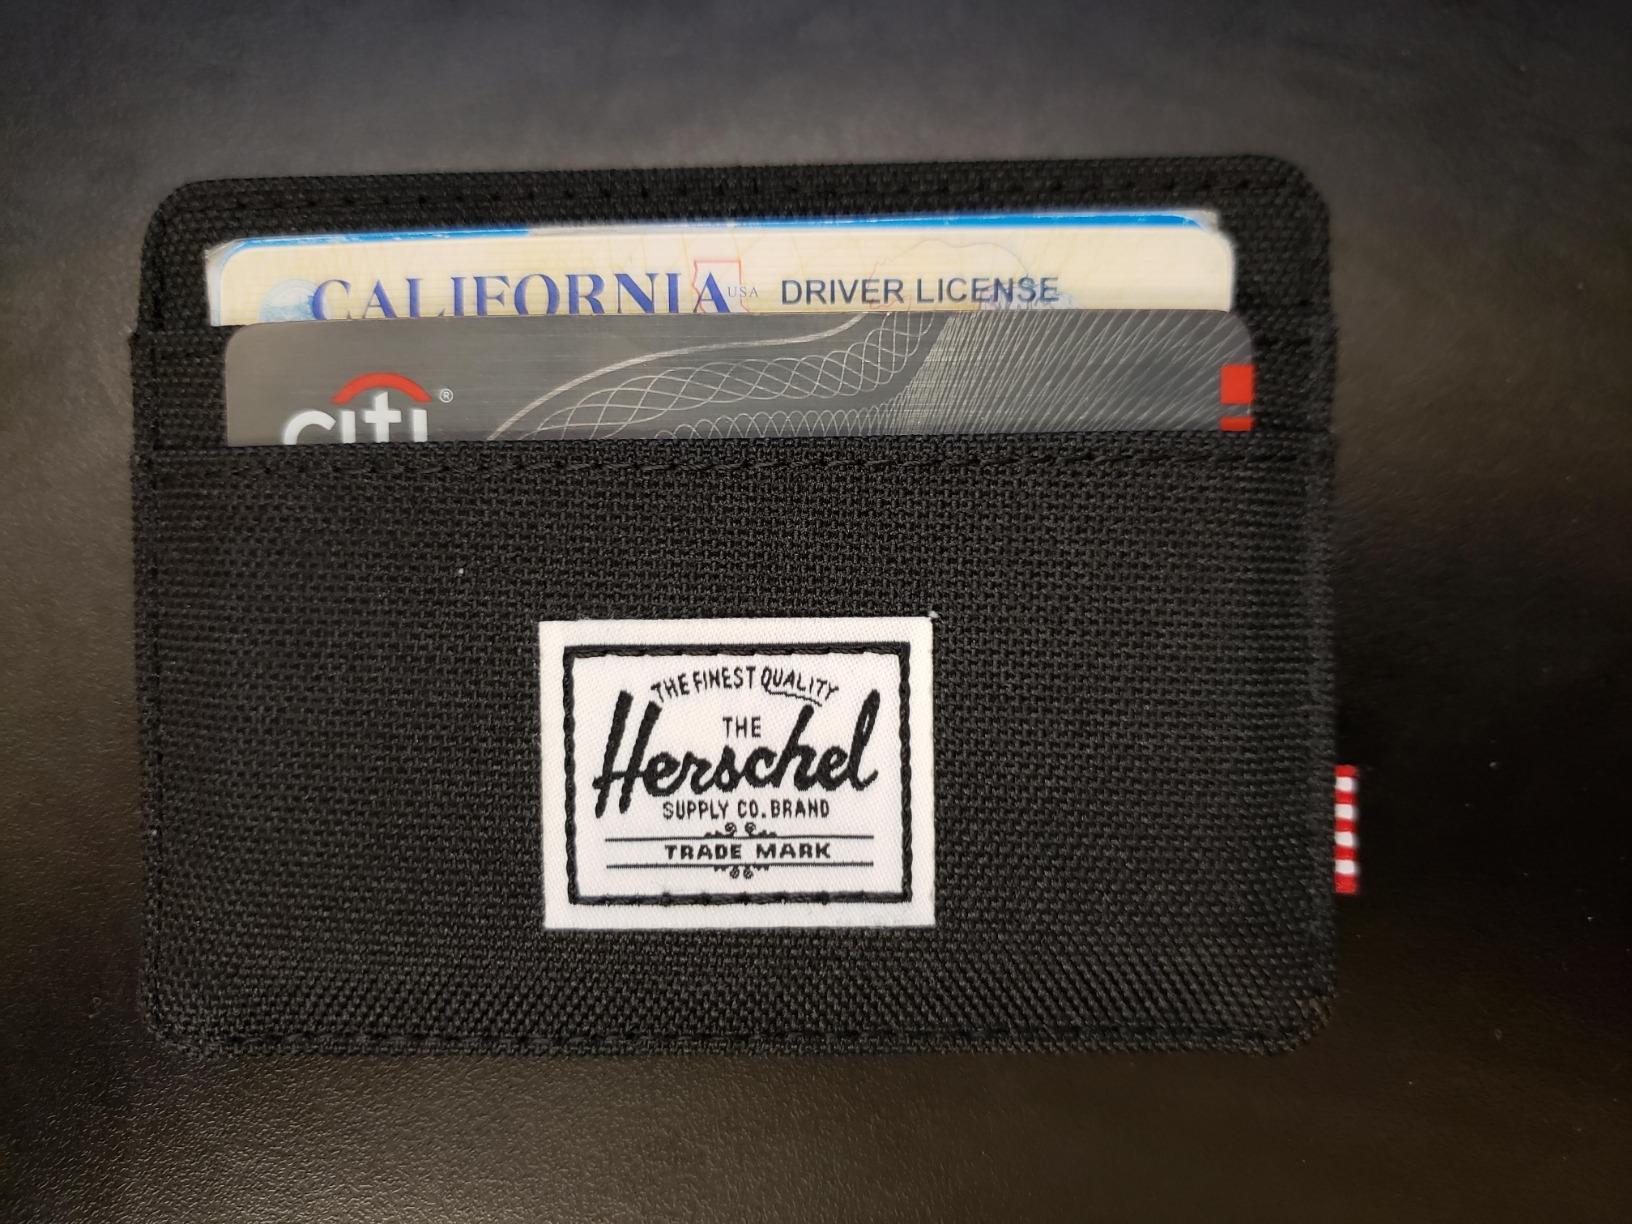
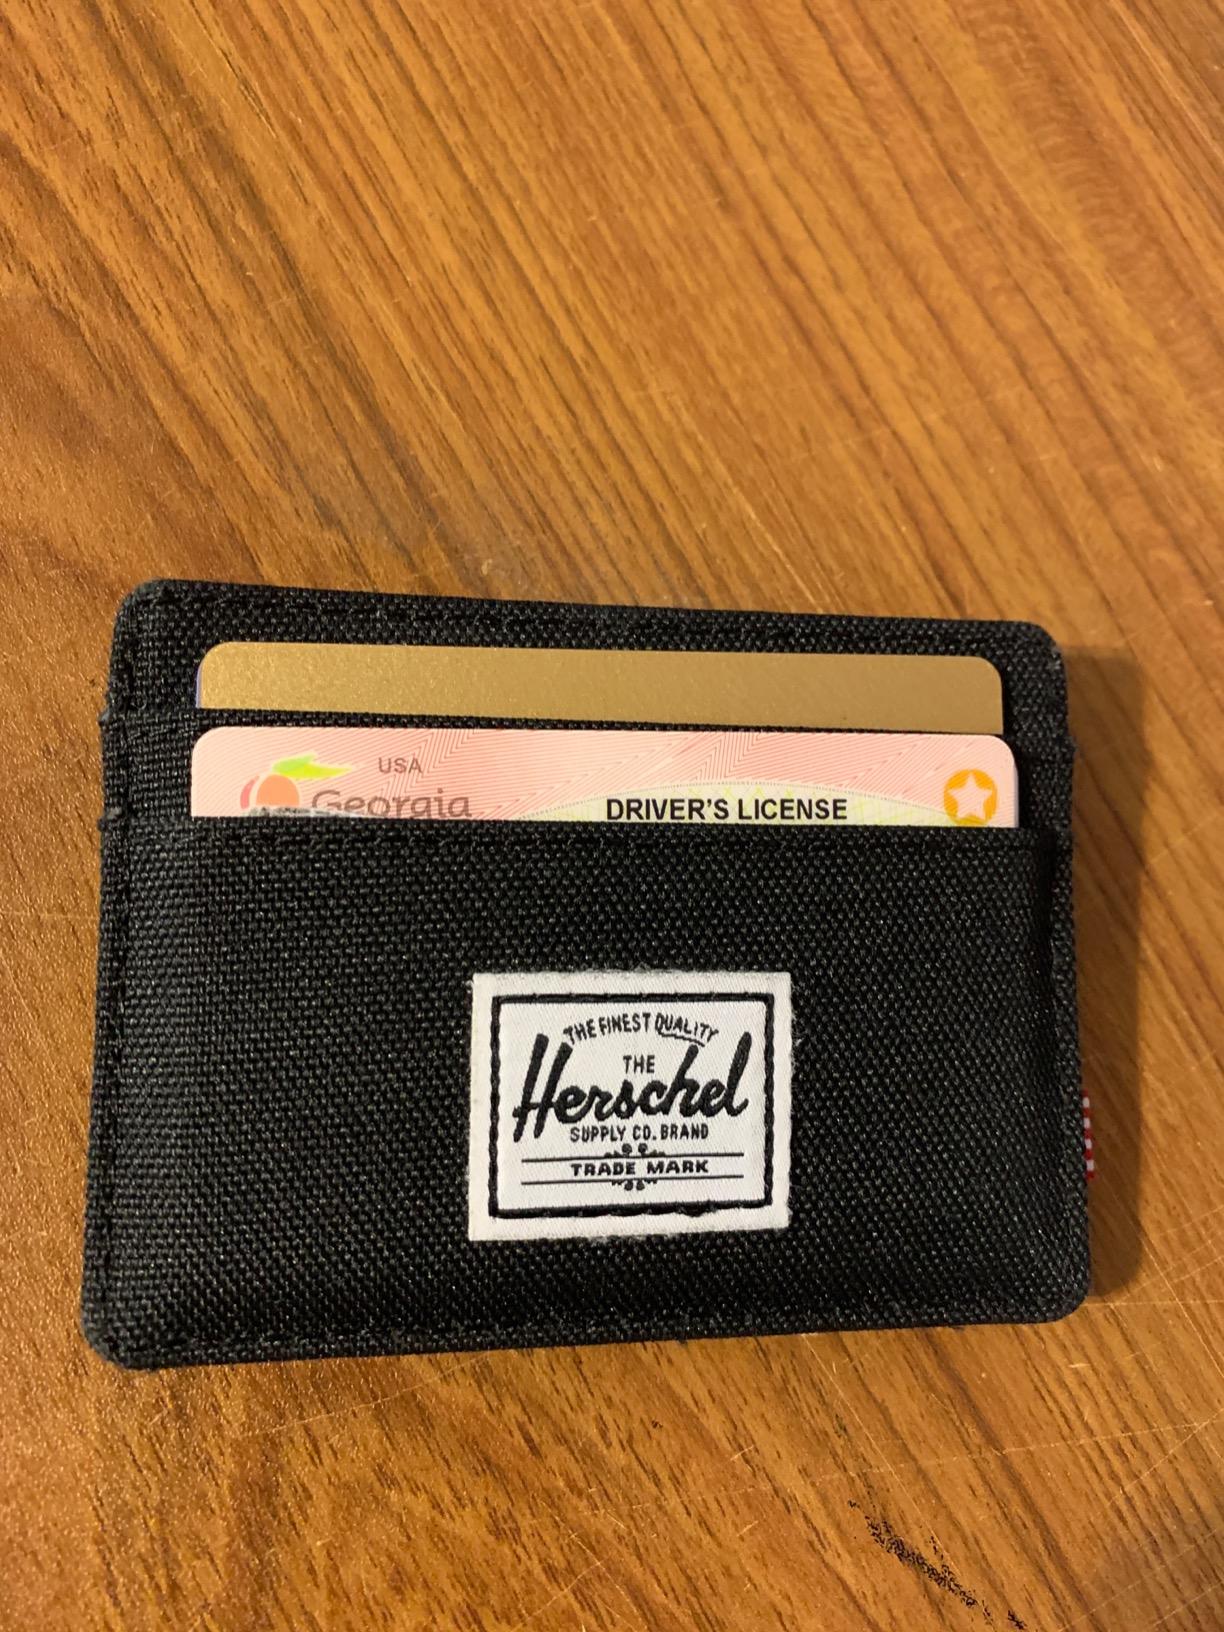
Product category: accessories_wallet
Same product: yes